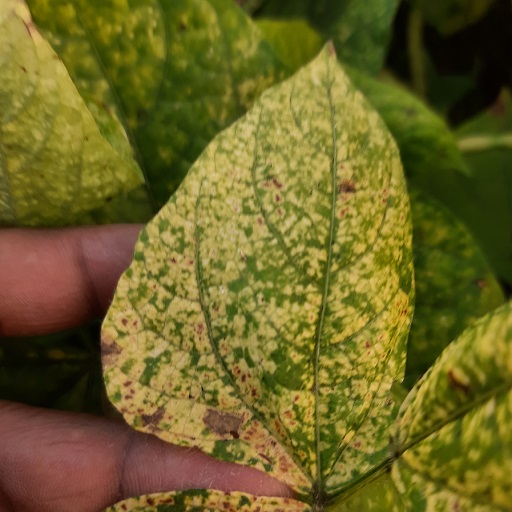
Label: Yellow Mosaic